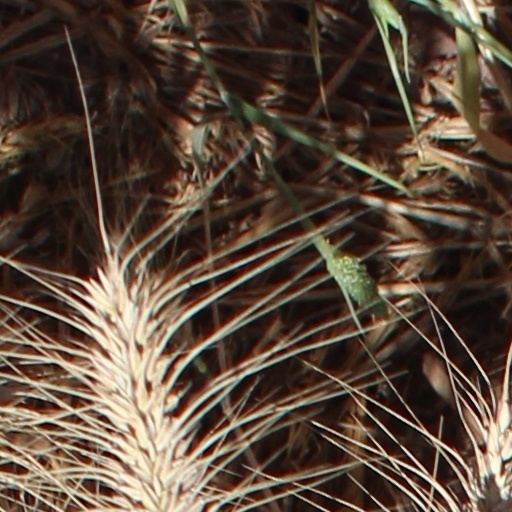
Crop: wheat